Stéphen Liégeard

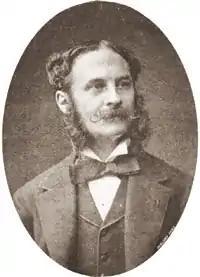

Stéphen François Emile Liégeard (29 March 1830 – 29 December 1925) was a French lawyer, administrator, deputy, writer and poet. He gave the name "Côte d'Azur" (Azure Coast) to the French Riviera.